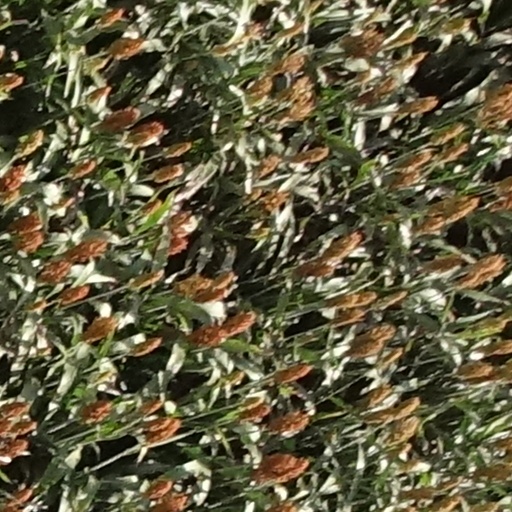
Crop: sorghum